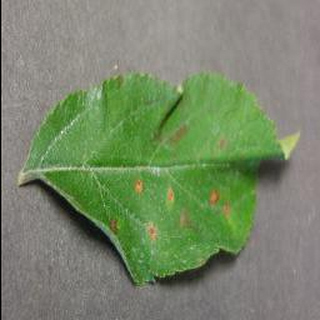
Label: apple_cedar_apple_rust